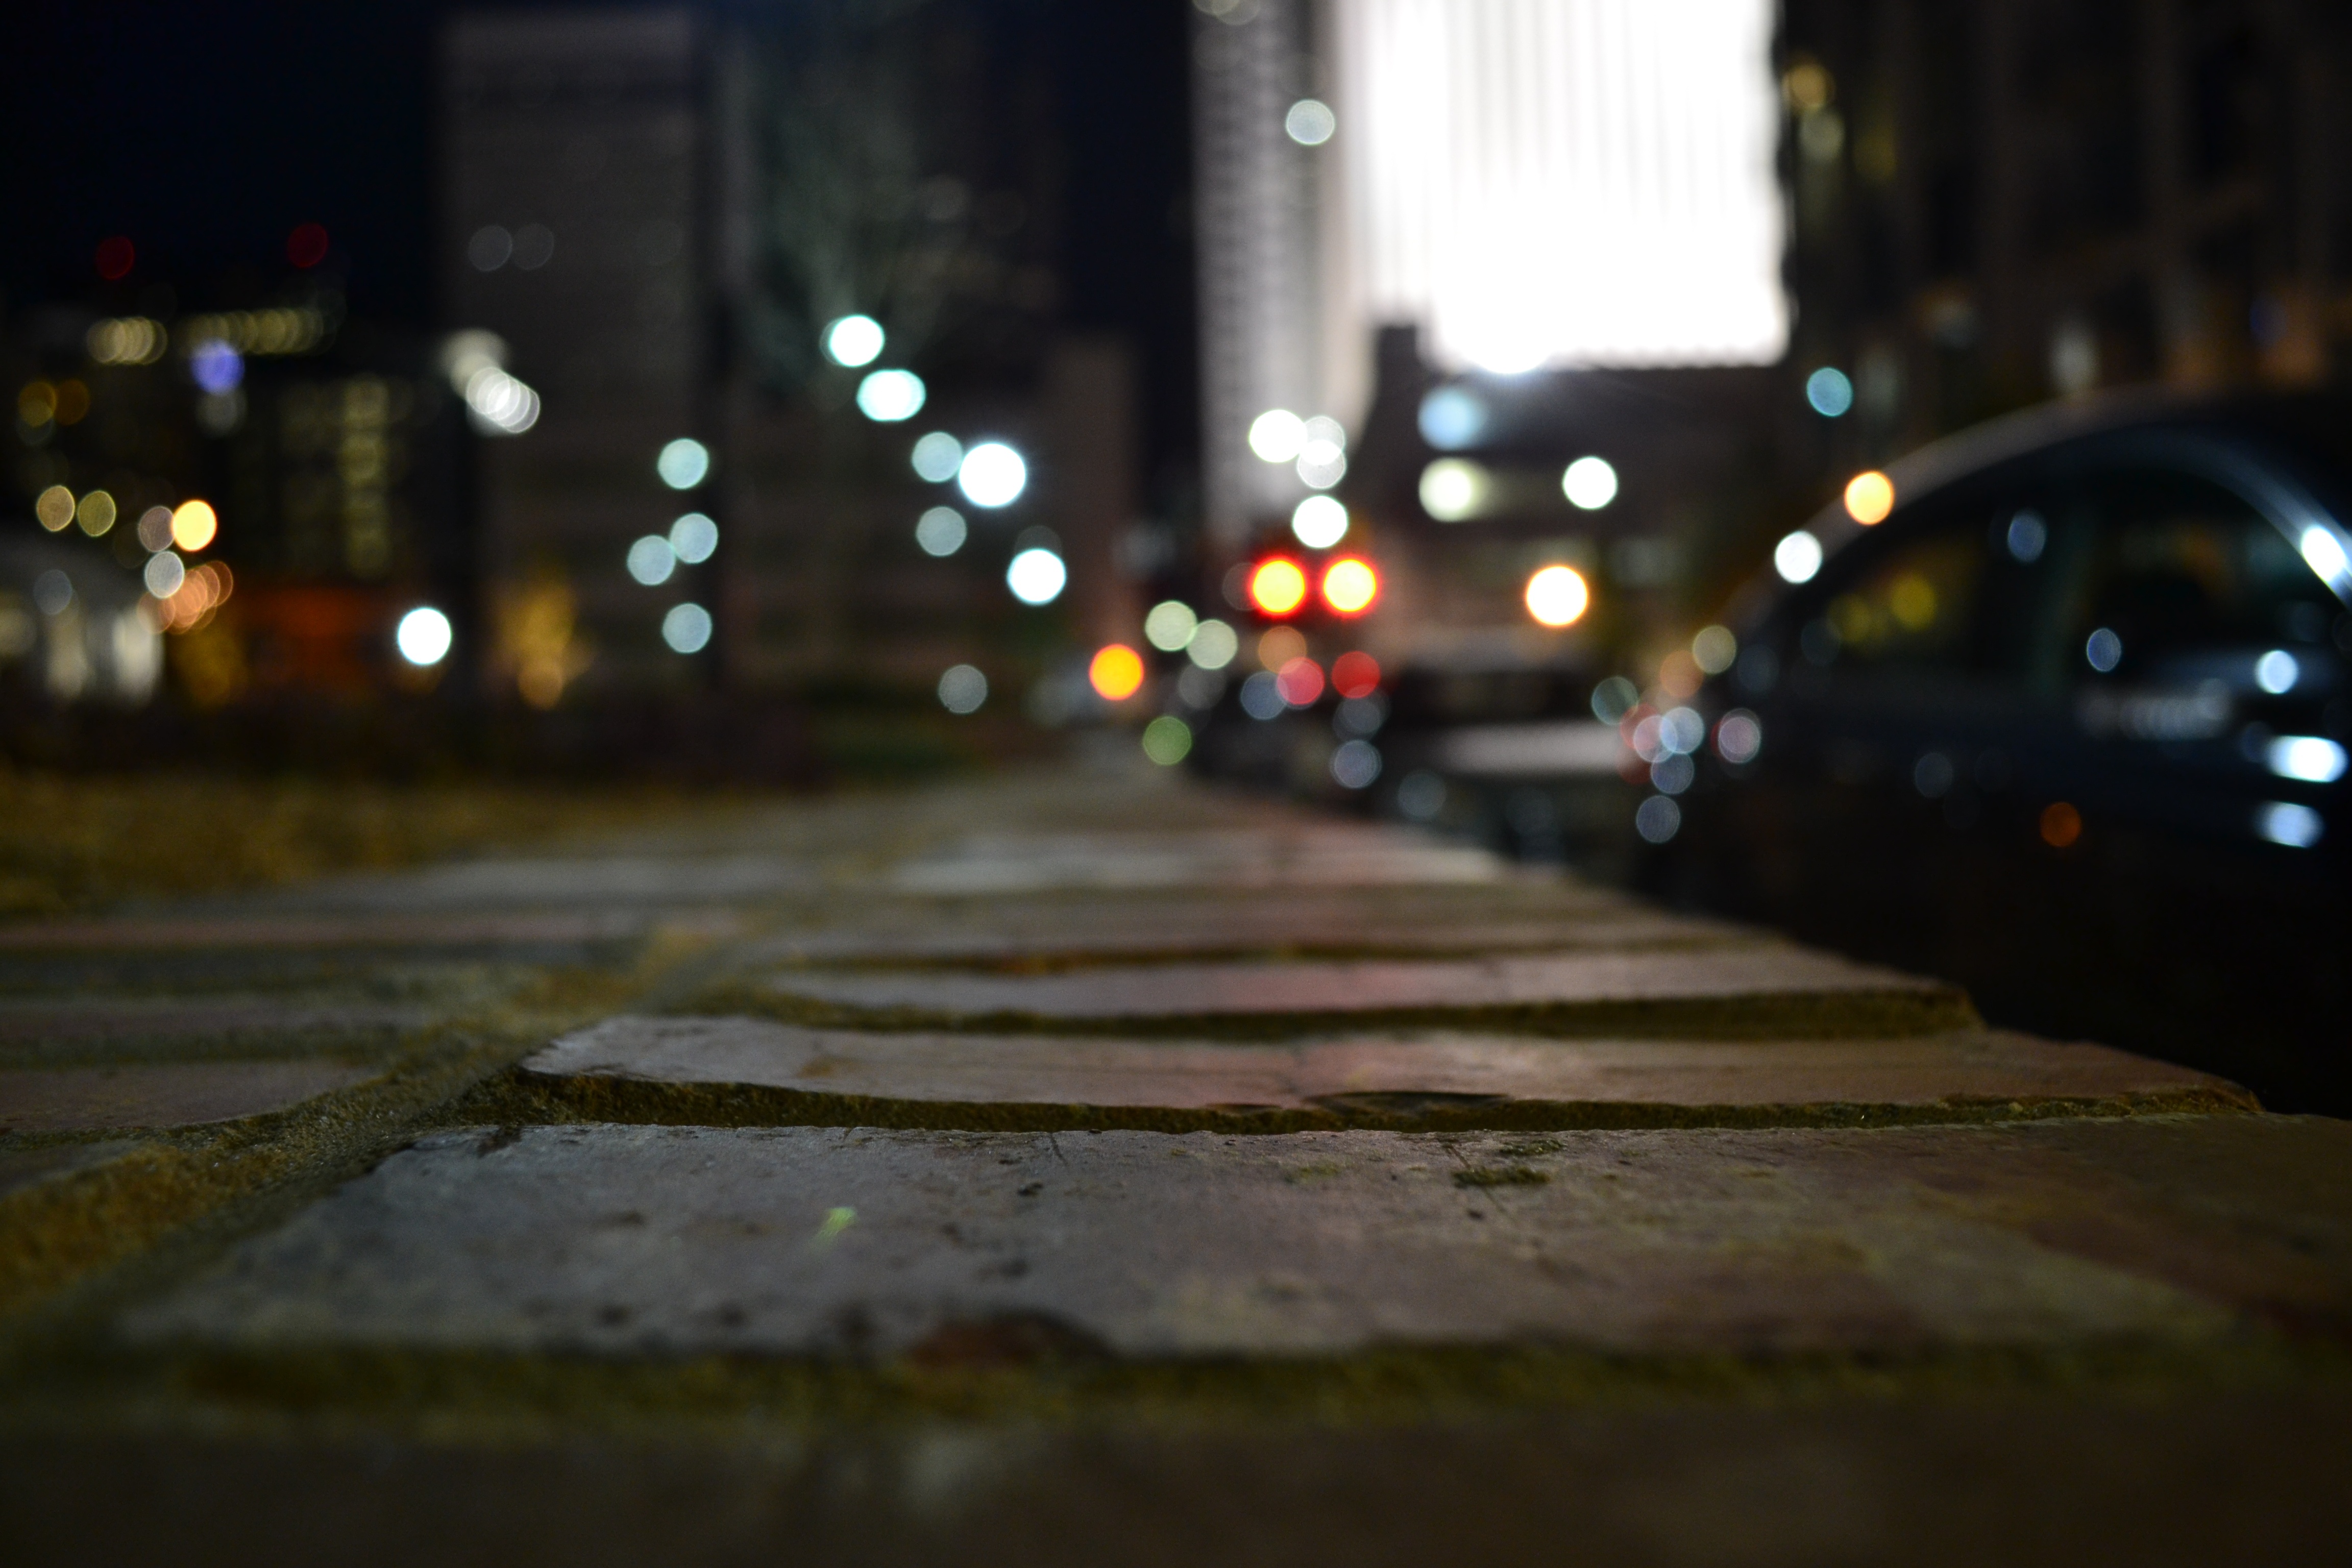
light, road, street, night, morning, rain, evening, weather, darkness, lane, infrastructure, road surface